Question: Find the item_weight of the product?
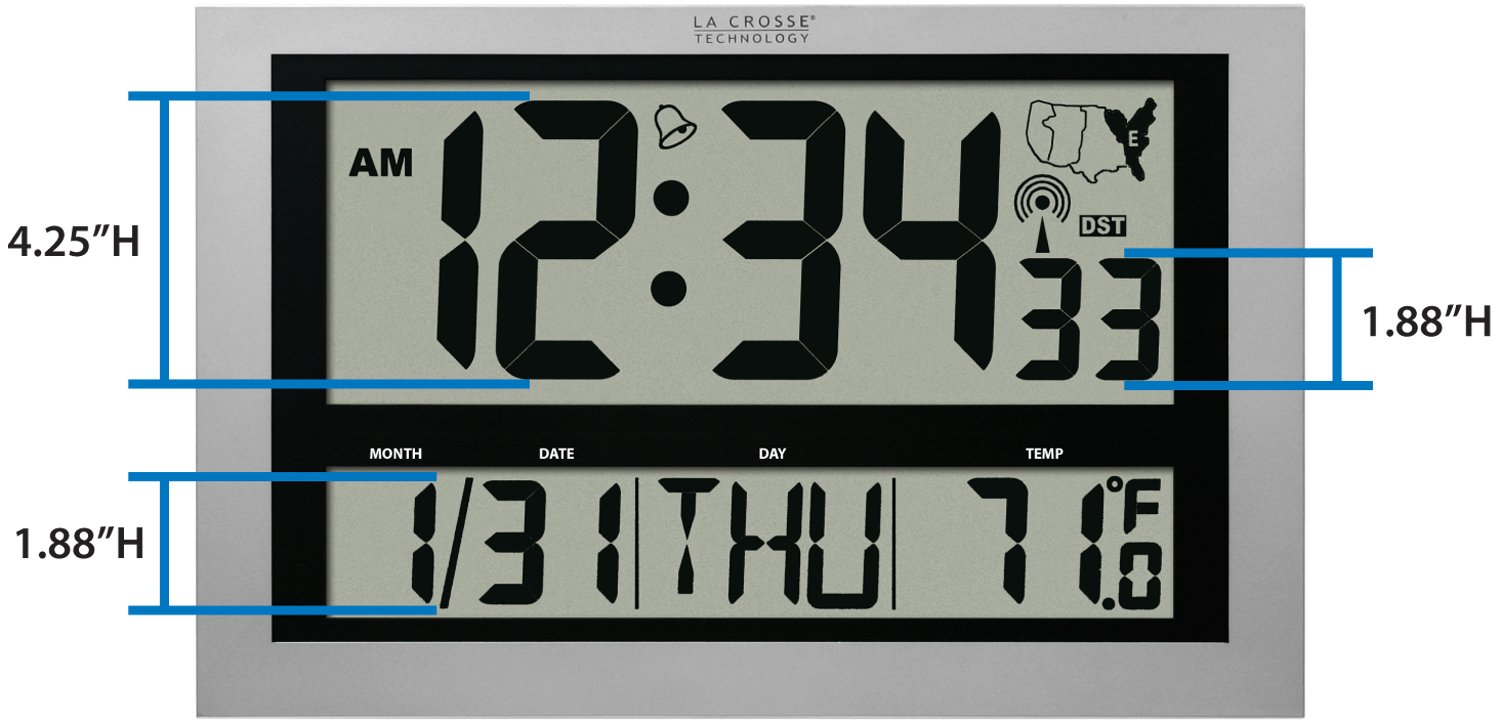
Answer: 85.0 gram